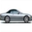
Label: automobile